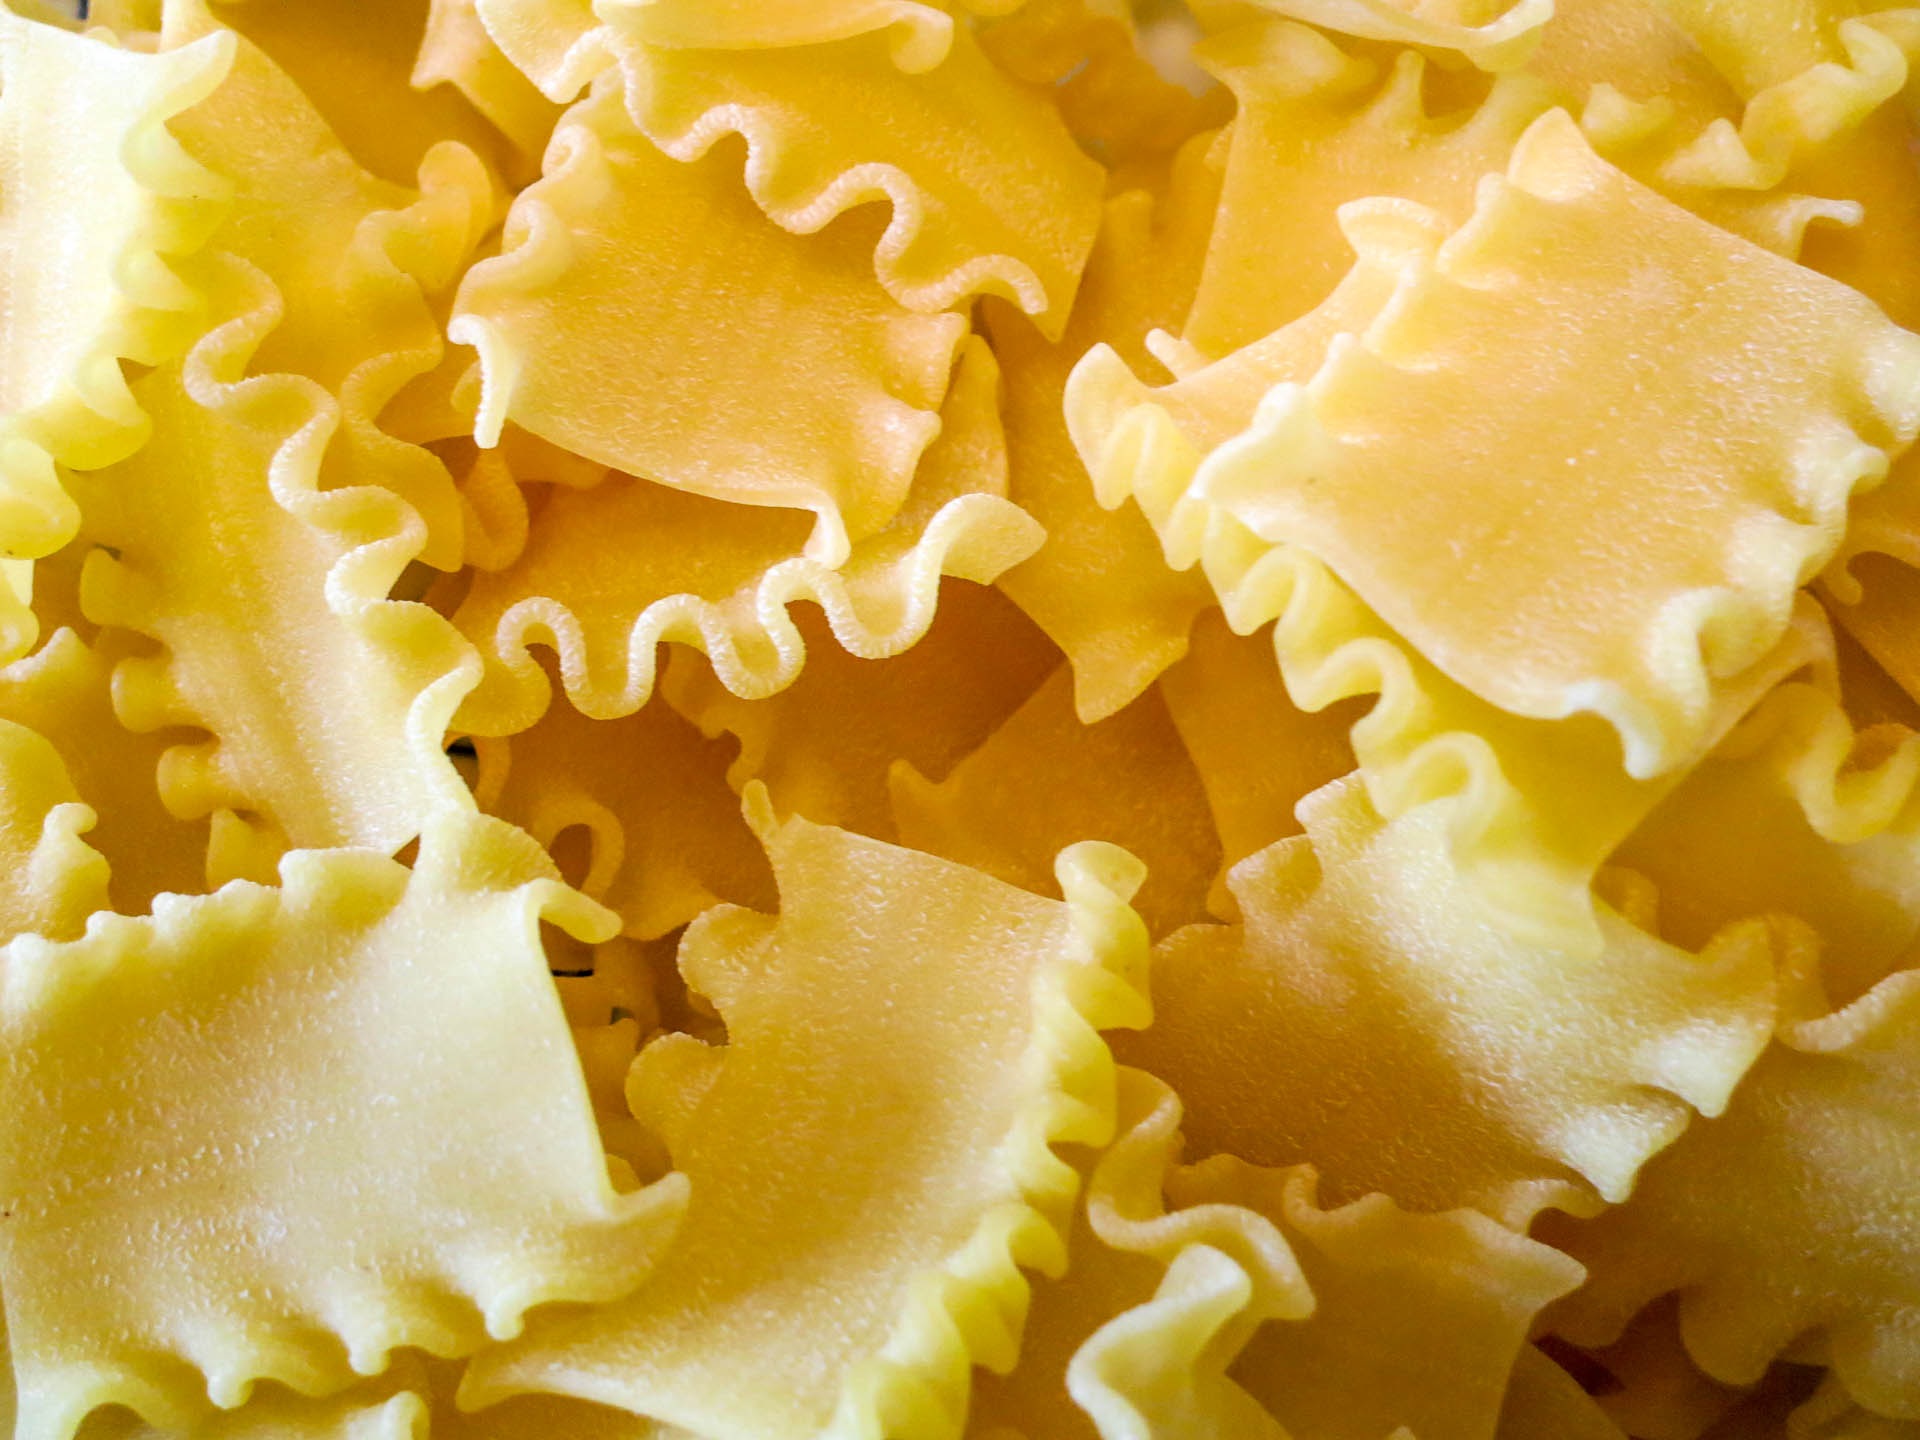
flower, petal, dish, food, yellow, cuisine, pasta, noodles, raw, junk food, italian food, snack food, european food, mafaldine